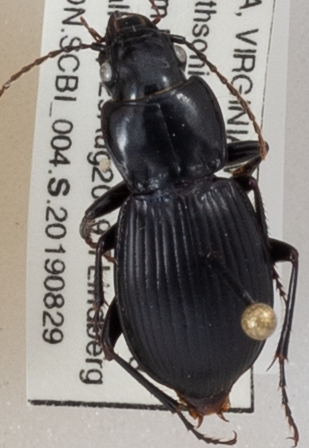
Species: Cyclotrachelus sigillatus
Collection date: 2019-08-29 04:00:00
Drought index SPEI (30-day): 0.074
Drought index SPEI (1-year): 1.69
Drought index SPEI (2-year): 2.09